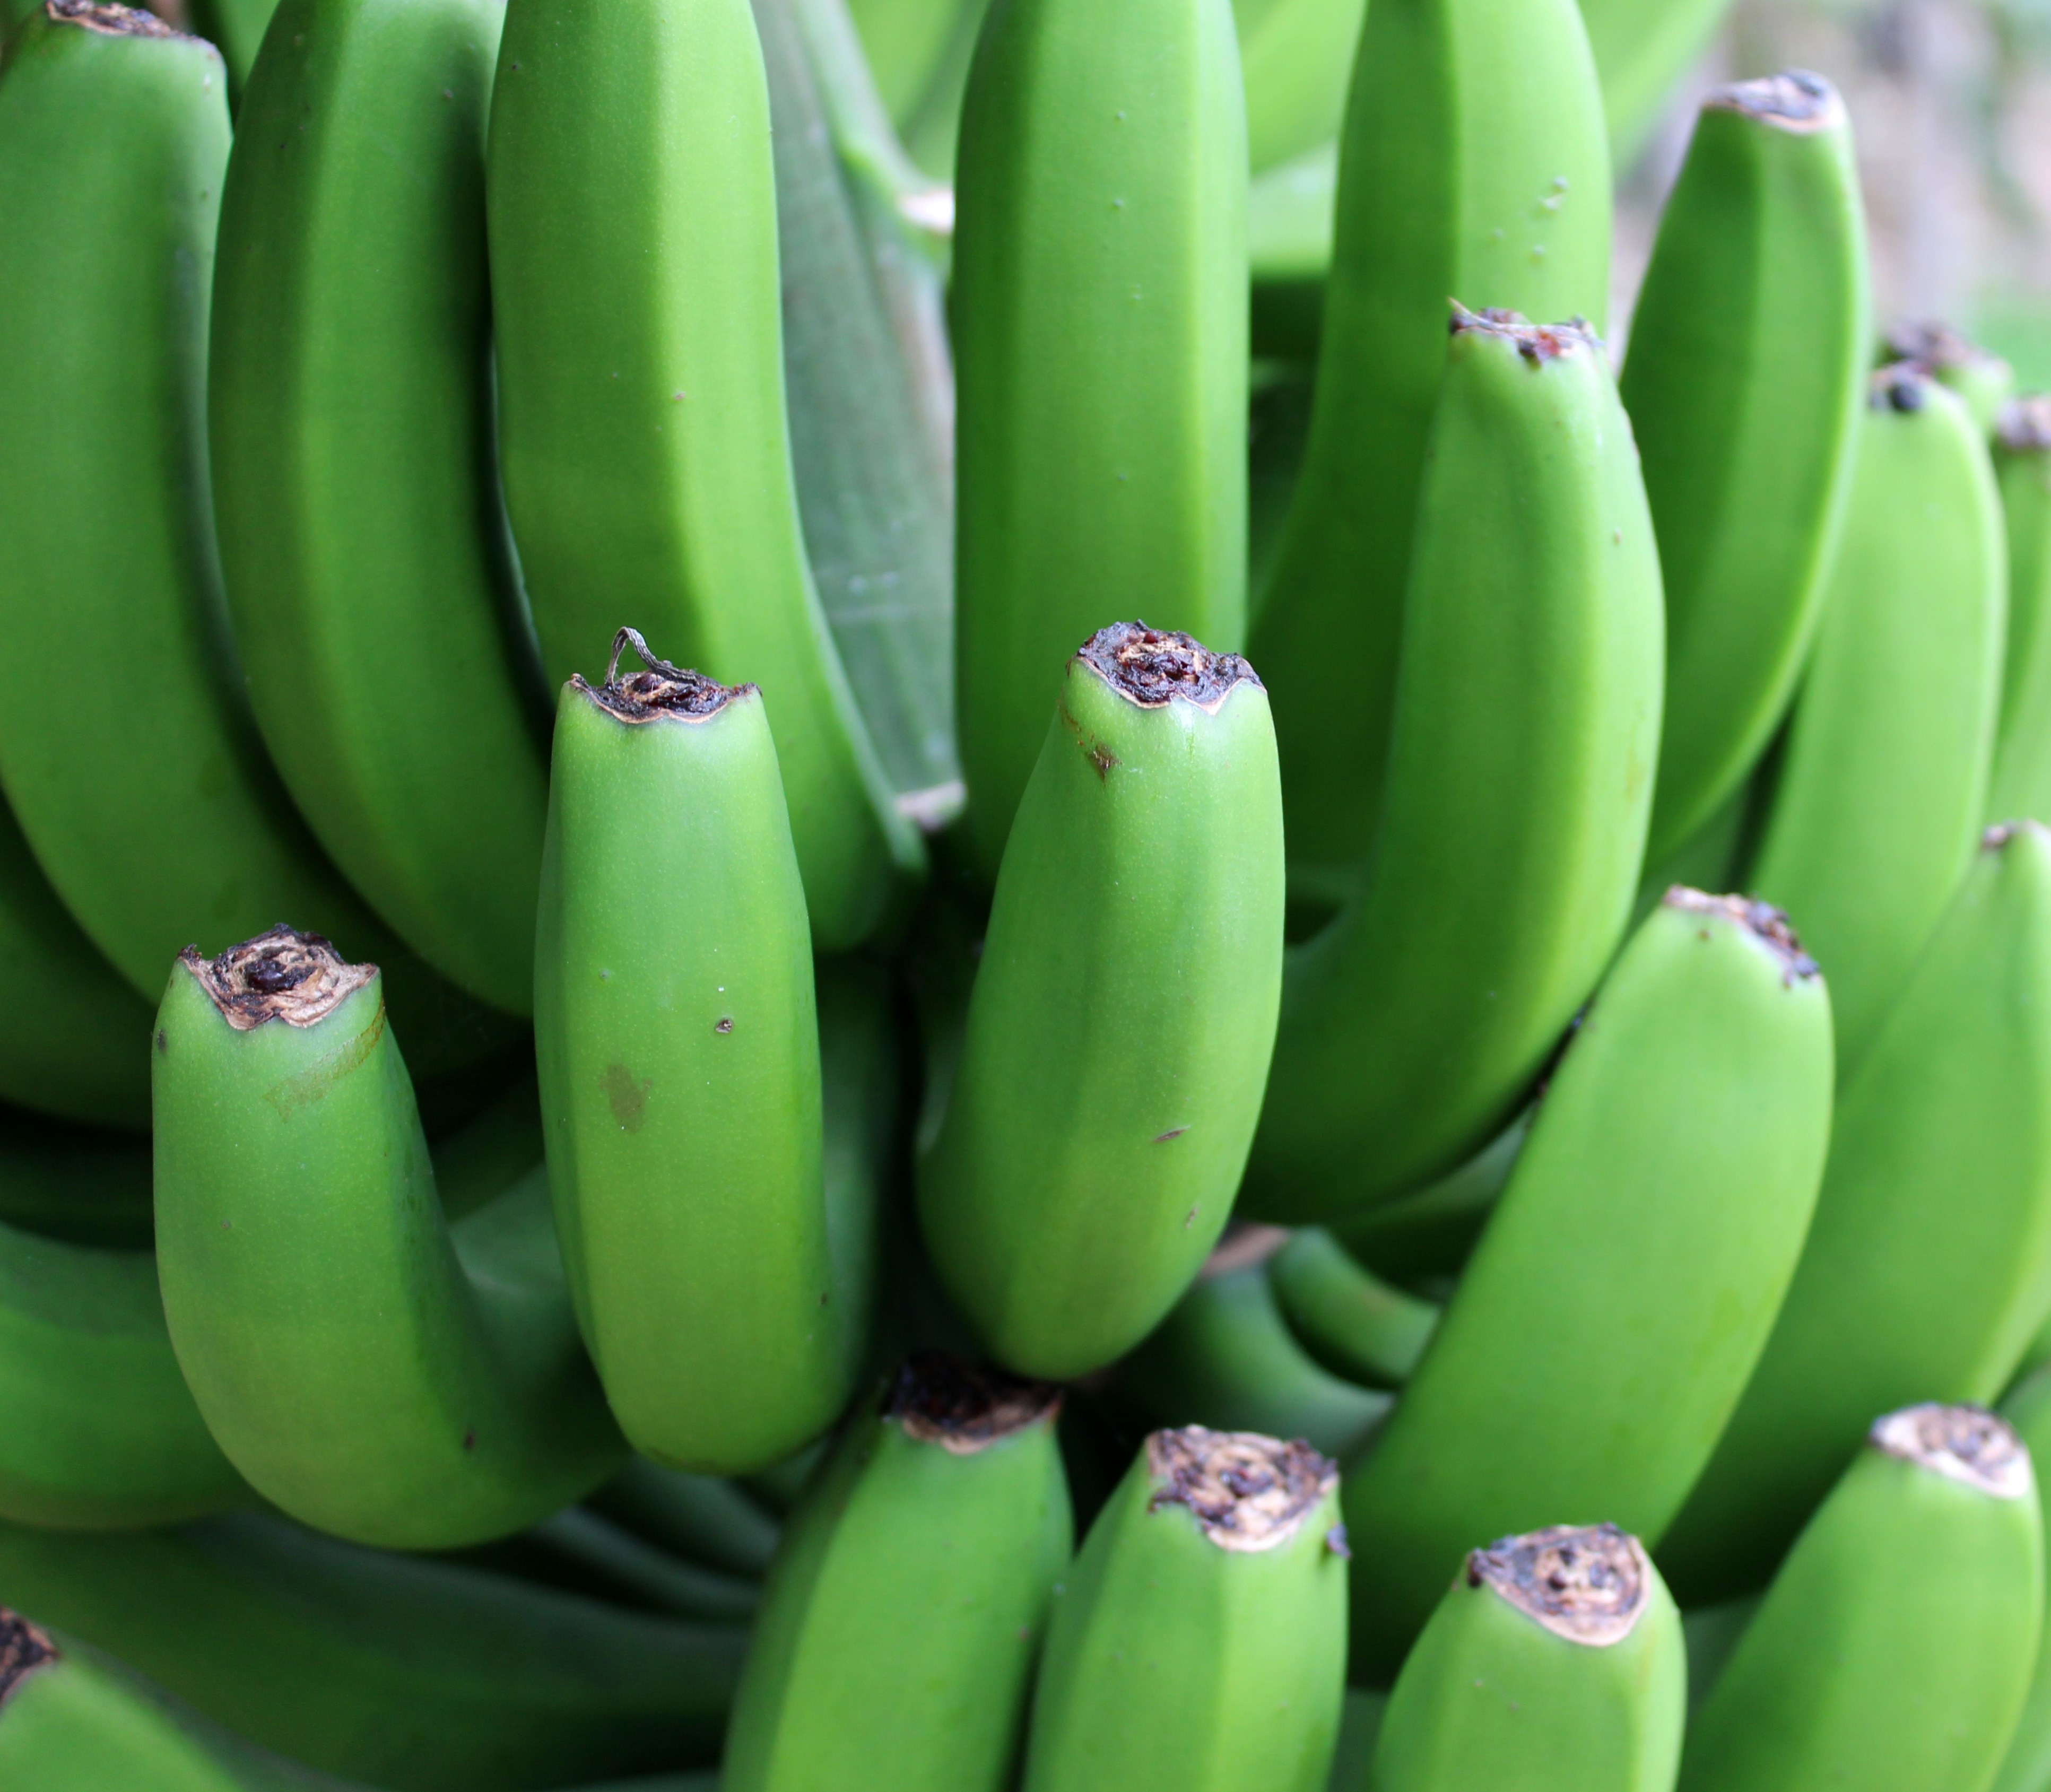
plant, fruit, flower, food, green, produce, vegetable, crop, botany, banana, close, flora, shrub, fruits, vitamins, flowering plant, plant stem, land plant, banana family